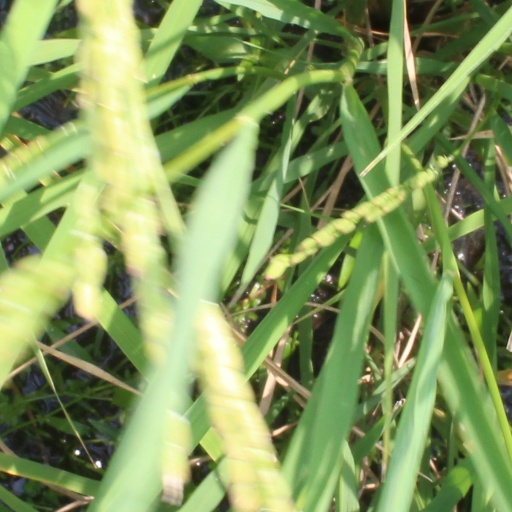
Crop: rice